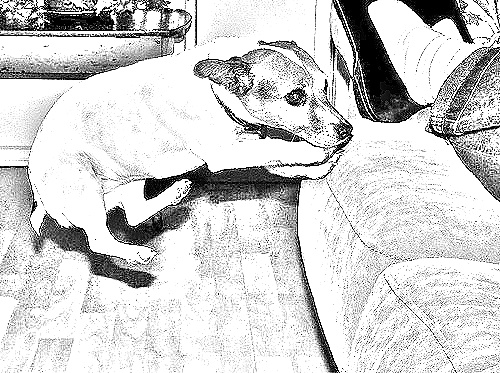
Portrait style: Sketch Portrait